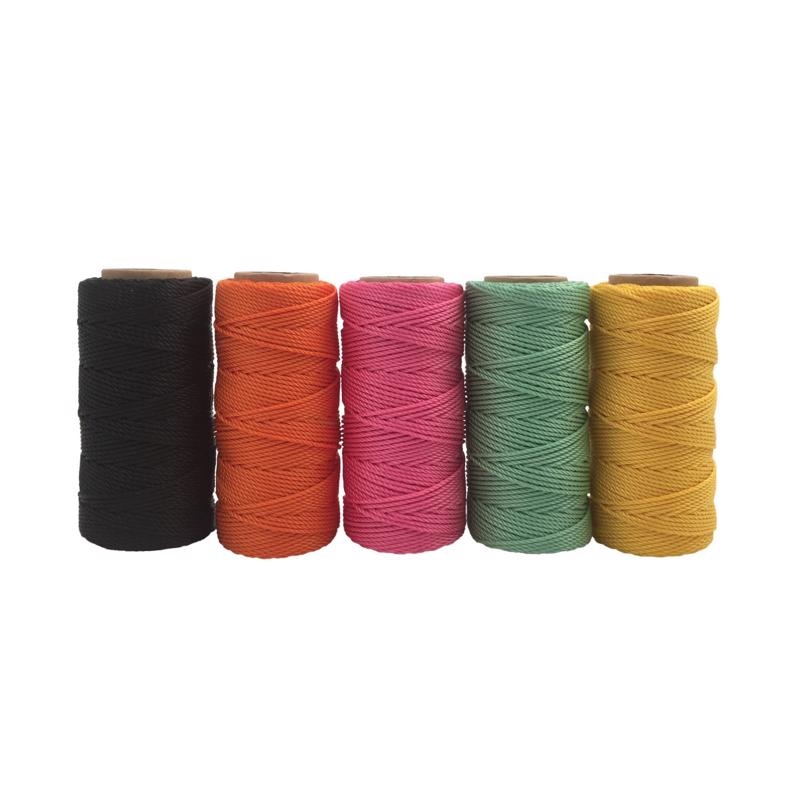
MASON LN TWN ASST 160'
Floats in Water: Yes Load Limit: 8 Material: Polyester Brand Name: Koch Product Type: Mason Line Twine Rope Configuration: Twisted Sub Brand: Weather Resistant: No Color: Assorted Diameter: Length: 160
Brand: LEHIGH CONSUMER PRODUCTS LLC
Category: Hardware > Hardware Accessories > Chain, Wire & Rope > Twine